Schmidt Hammer Lassen

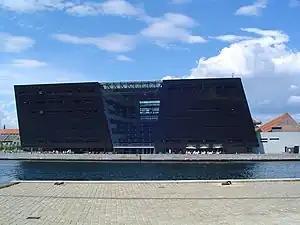
Danish Royal Library, Copenhagen

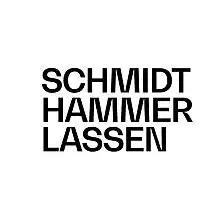

Schmidt Hammer Lassen (SHL) is an international architectural firm founded by a group of Danish architects in 1986 in Aarhus, Denmark. It has offices in Copenhagen and Aarhus in Denmark, and Shanghai, China. In 2018, SHL became part of global architecture and design firm Perkins and Will.